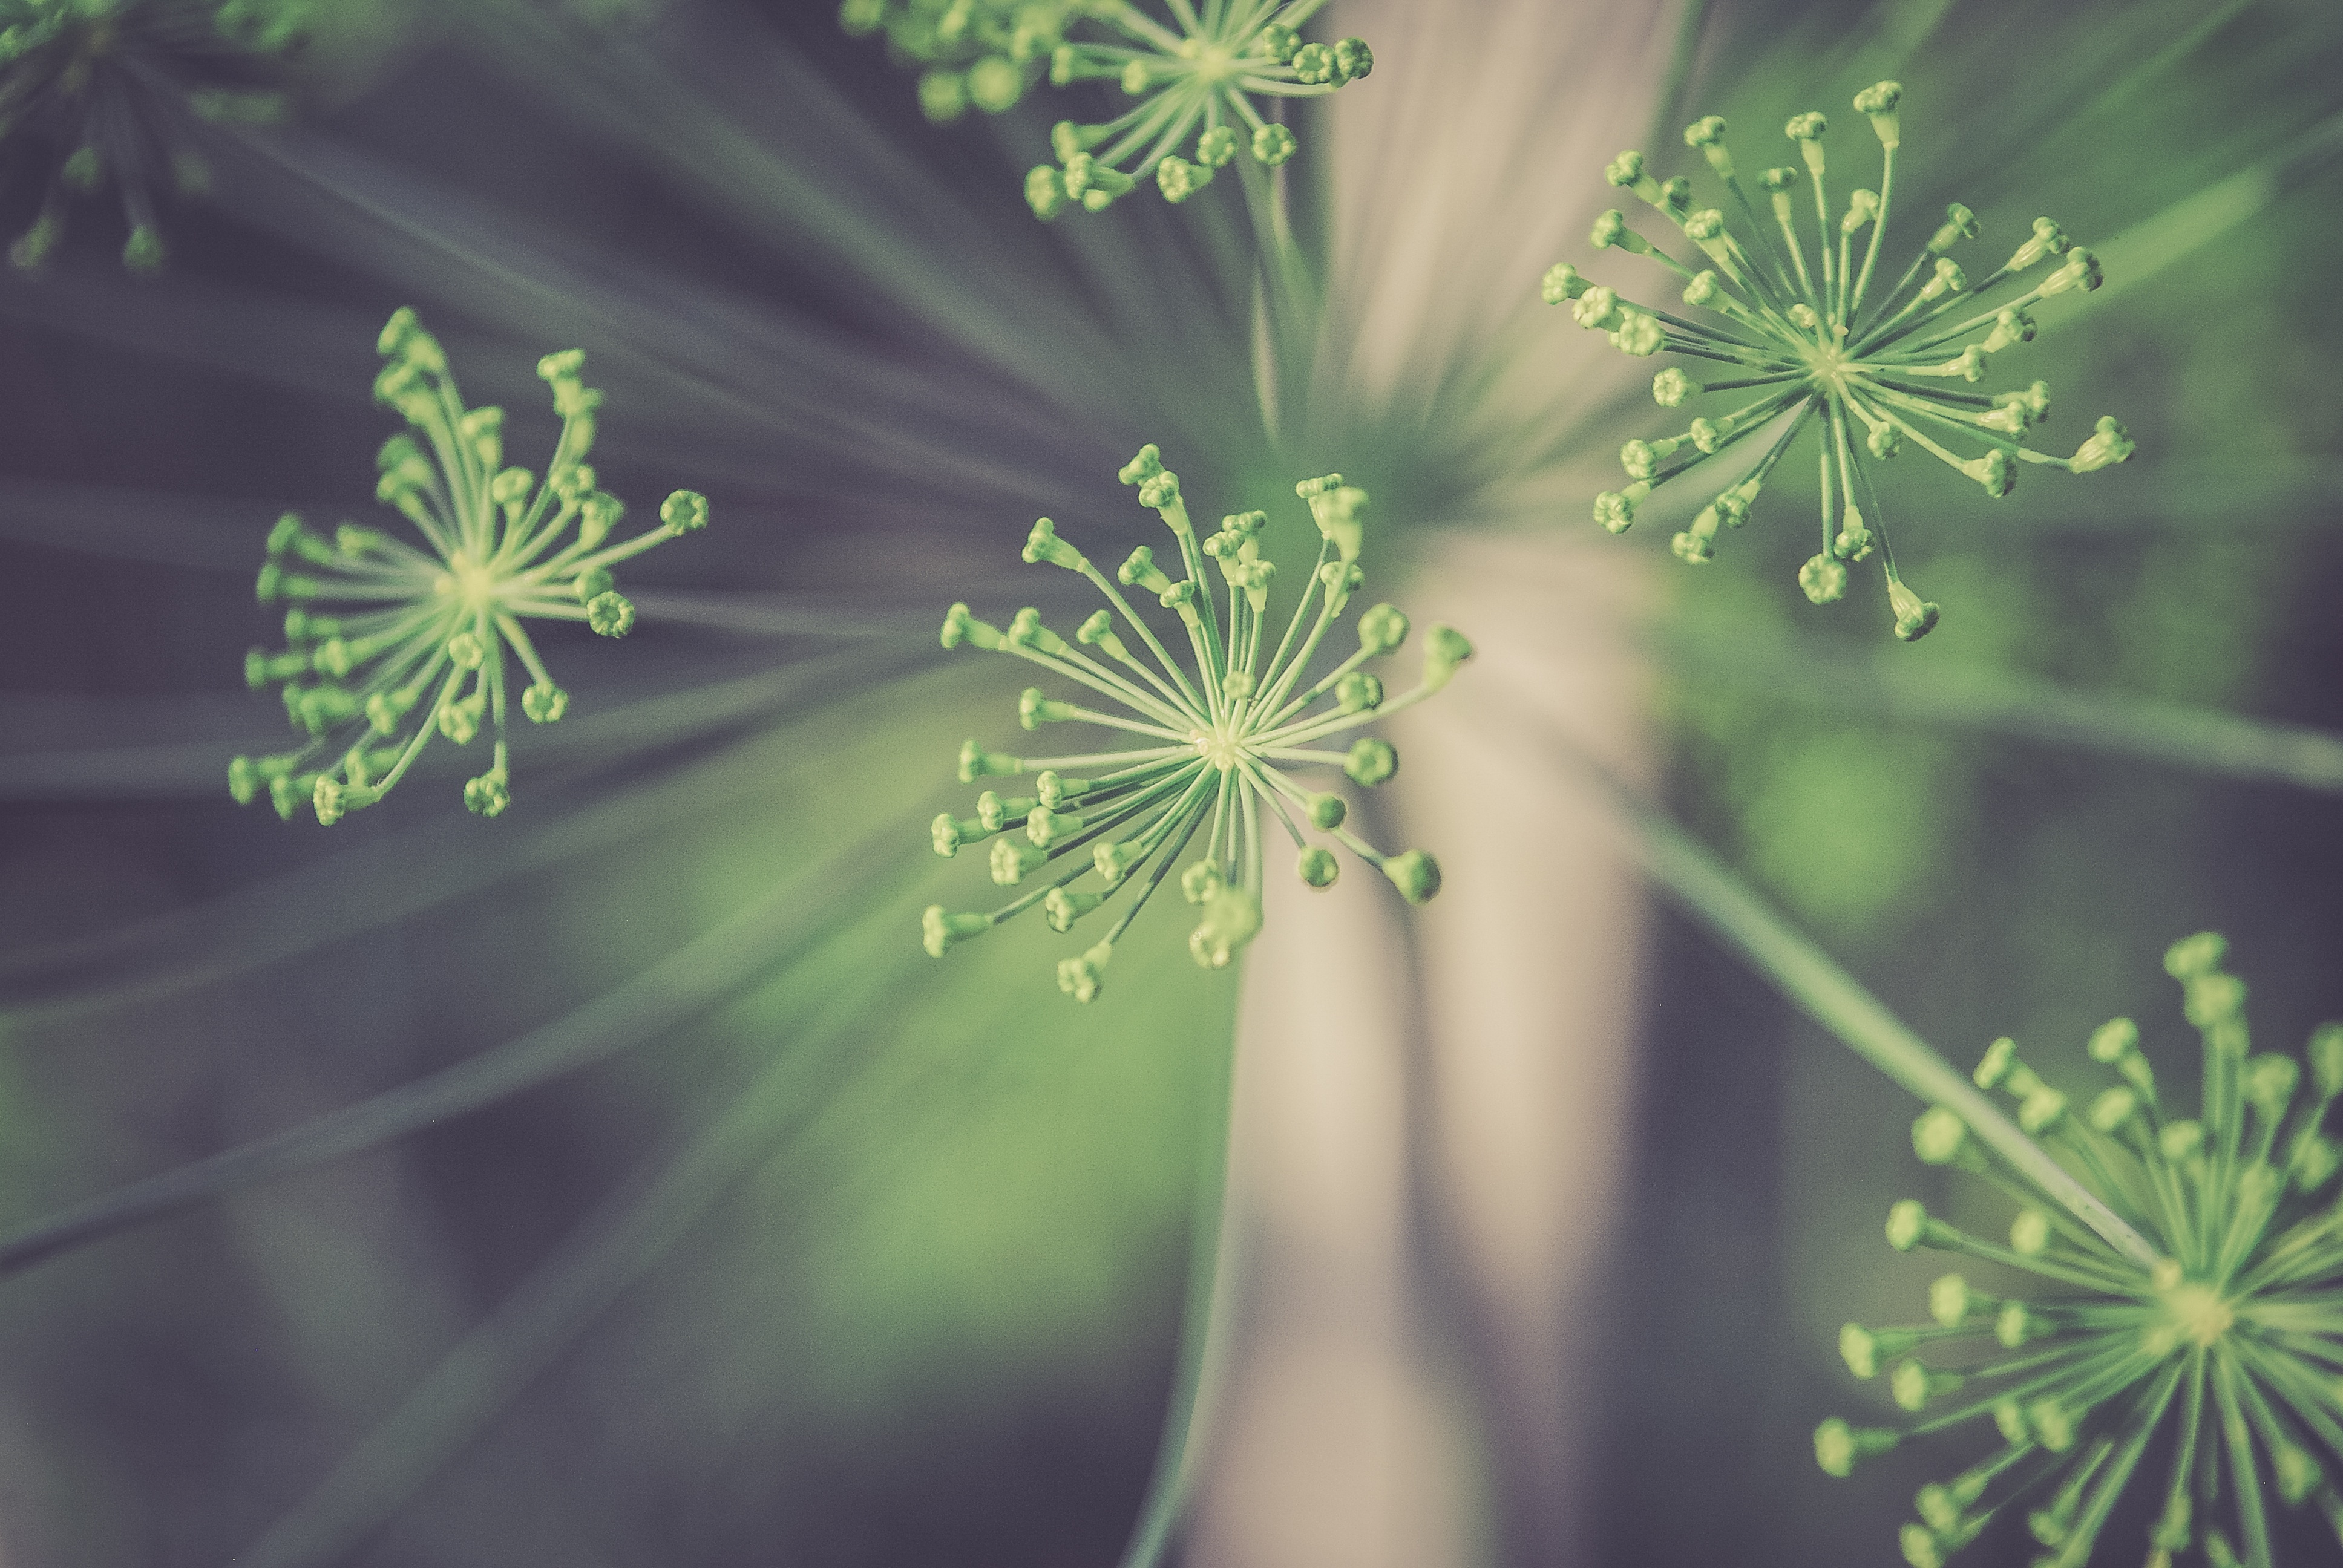
tree, nature, grass, branch, plant, sunlight, leaf, flower, green, botany, flora, macro photography, plant stem, woody plant, computer wallpaper, land plant